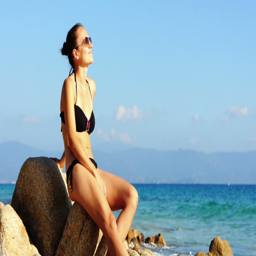
young woman sitting on a beach and enjoying the sun